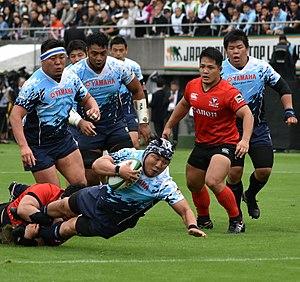
Takeshi Hino, né le 20 janvier 1990 à Fukuoka, est un joueur de rugby à XV international japonais évoluant au poste de talonneur. Il évolue avec le club des Yamaha Júbilo en Top League depuis 2012, et est prêté au Stade toulousain en Top 14 durant la Coupe du monde de rugby à XV 2019.